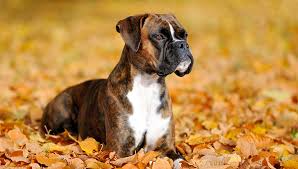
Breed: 225-n000082-boxer